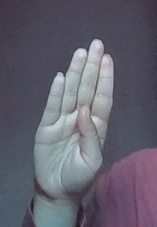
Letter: kaaf